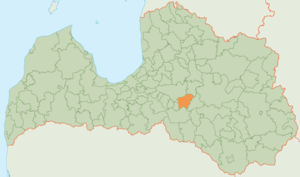
Koknese est une municipalité de Lettonie, située dans la région de Vidzeme. En 2009, sa population est de 6 091 habitants. La municipalité est établie lors de la réforme administrative et territoriale de 2009, dans laquelle les paroisses suivantes de l'ancien district d'Aizkraukle ont été réunies :